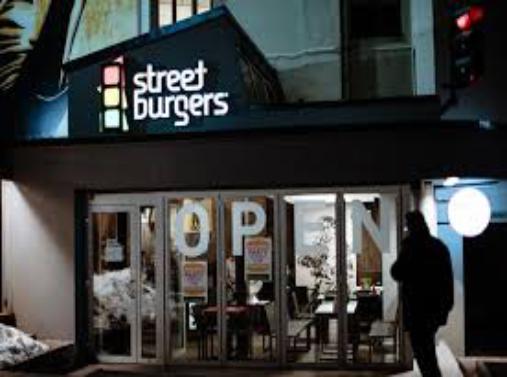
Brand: Burger Street
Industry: Food